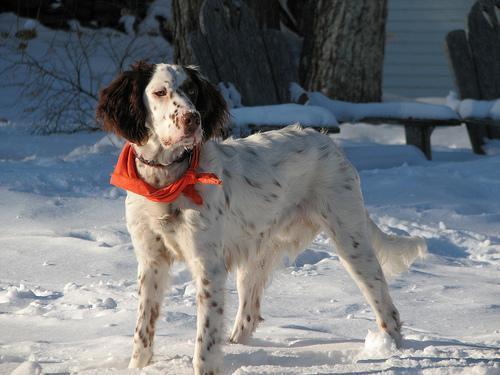
English_setter